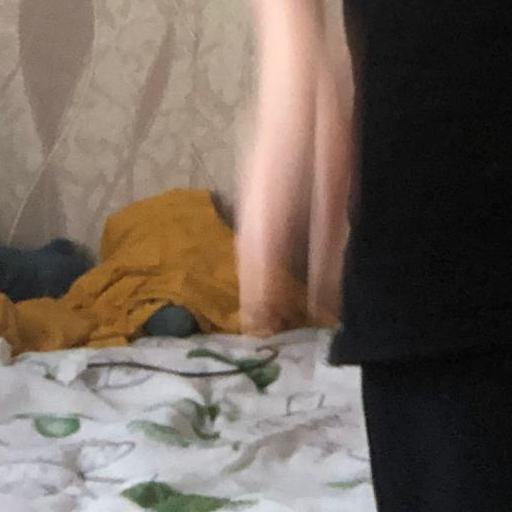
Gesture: no_gesture